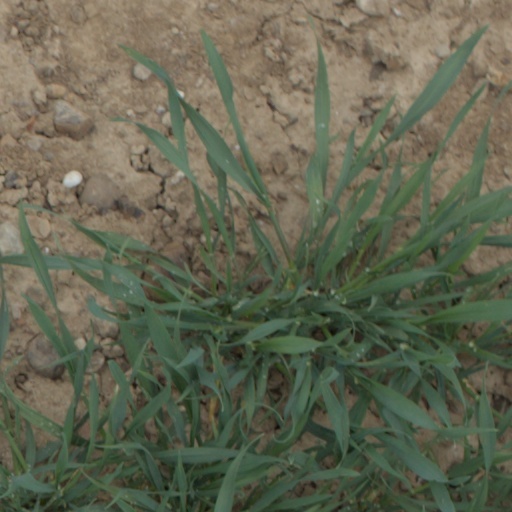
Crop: wheat